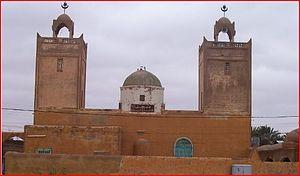
mosquée
Cet article liste les villes d'Algérie, en commençant par la ville la plus peuplée, puis les villes moyennes d'Algérie suivies par les petites villes, par ordre alphabétique selon le recensement de 2008.
Guemar est une commune de la wilaya d'El Oued en Algérie.